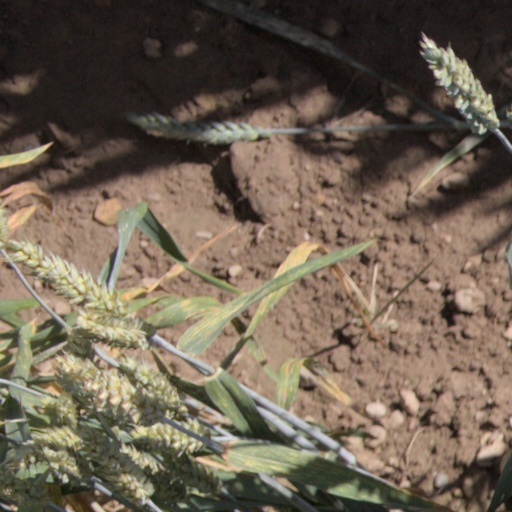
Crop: wheat